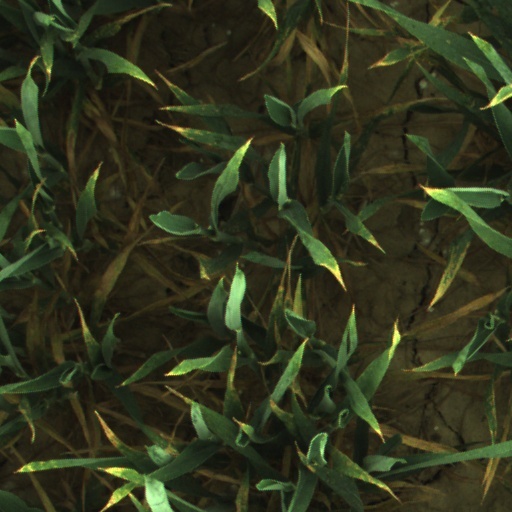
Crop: wheat